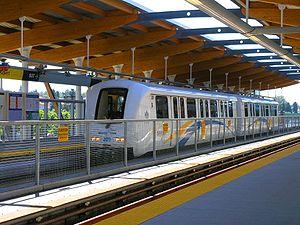
Vancouver est une cité canadienne du pourtour du Pacifique située dans les basses-terres continentales de la province de Colombie-Britannique. Avec 631 486 habitants selon le recensement du Canada de 2016, elle est la huitième plus grande municipalité canadienne. Son agglomération de 2 463 431 est la troisième aire urbaine du pays, et la plus peuplée de l'Ouest canadien. Vancouver est une des villes les plus cosmopolites du Canada, 52 % des résidents ont une autre langue maternelle que l'anglais. Vancouver est considérée comme une ville mondiale de classe beta. La superficie de Vancouver est de 114,97 km², donnant une densité de population de 5 493 au kilomètre carré, faisant d'elle la municipalité canadienne la plus densément peuplée et la quatrième en Amérique du Nord, après New York, San Francisco et Mexico. Elle est la vingt-troisième ville la plus peuplée d'Amérique du Nord.